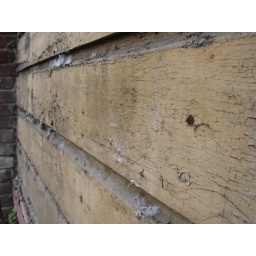
this wooden ship lap layer was below the fiber board and asphalt shingle siding